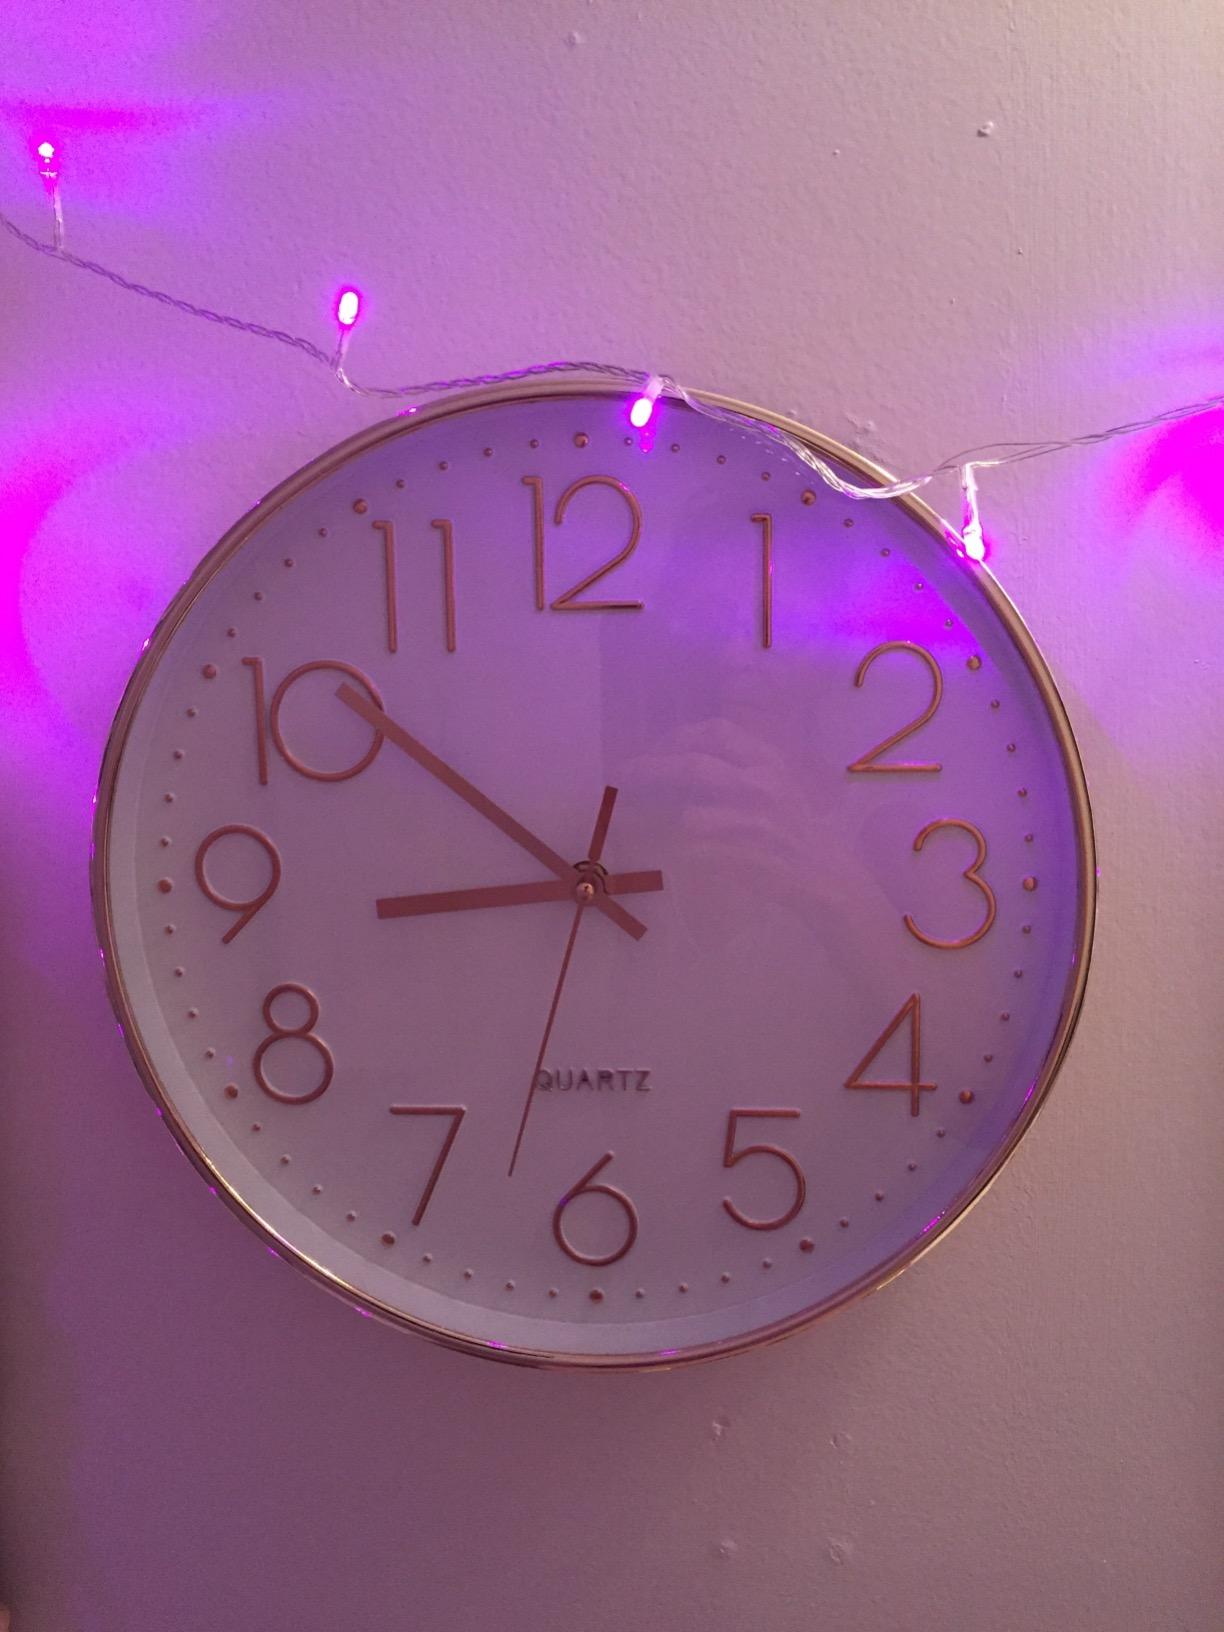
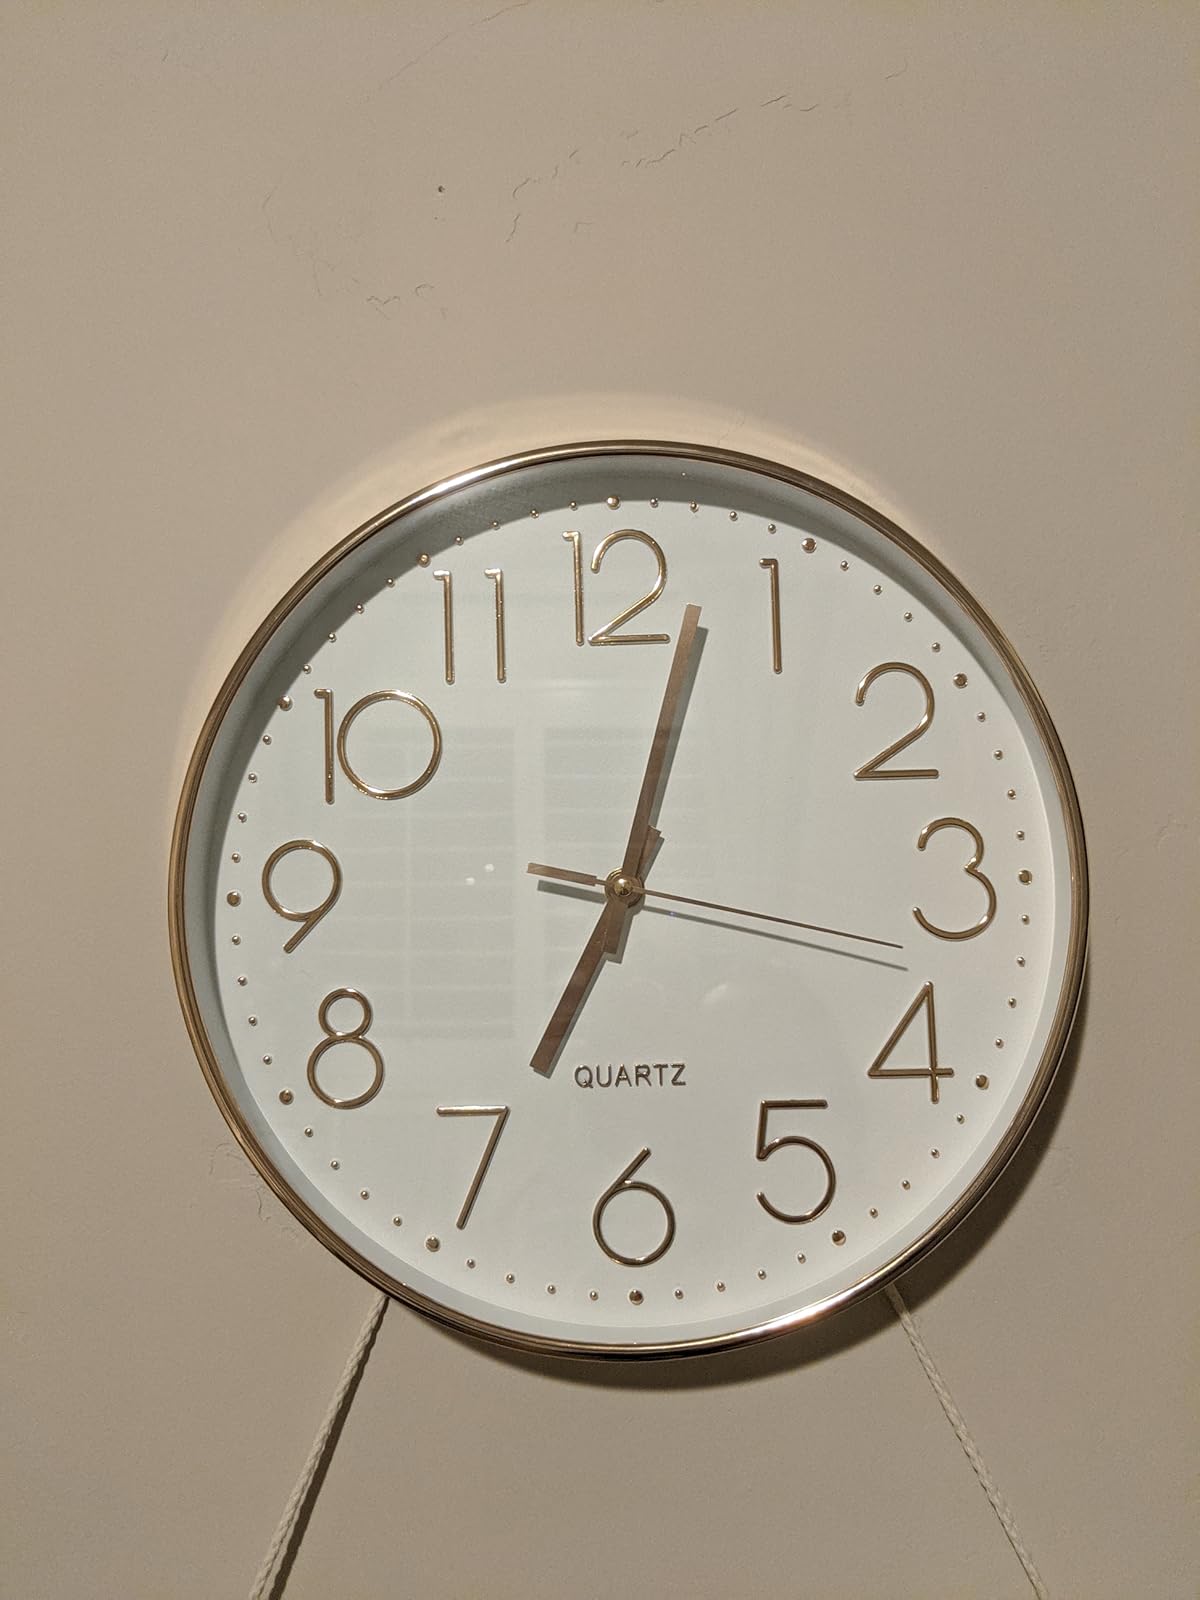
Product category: clock
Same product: yes